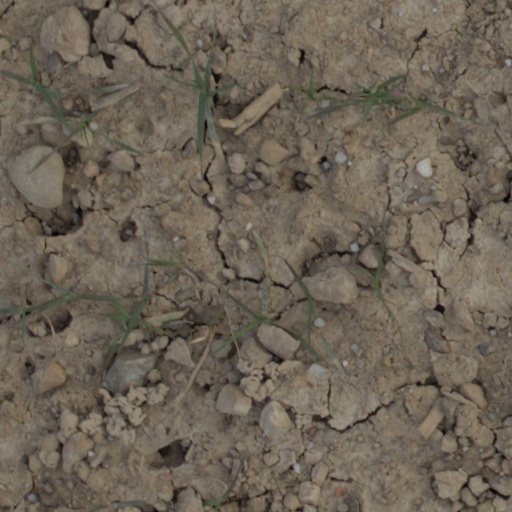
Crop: wheat